I've Got a Horse

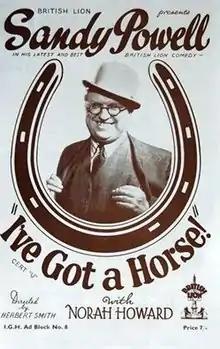

I've Got a Horse is a 1938 British comedy film directed by Herbert Smith and starring Sandy Powell, Norah Howard and Felix Aylmer.